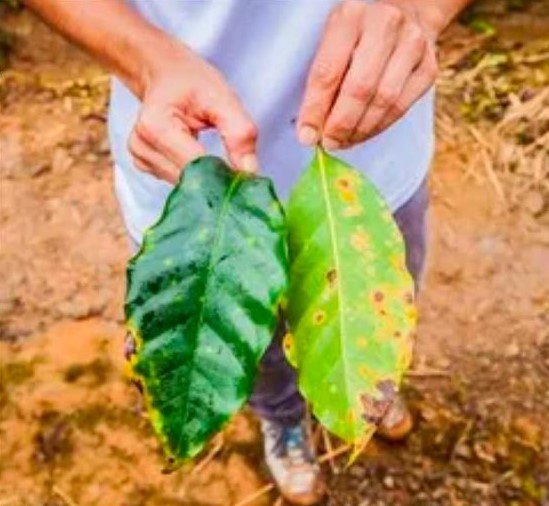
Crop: unknown
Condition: coffee_coffee_rust